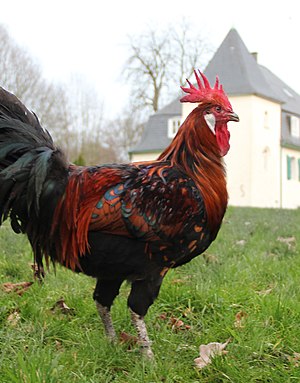
Bergische Kräher
Hane
Bergischer Kräher er en oldgammel hønserace, der stammer fra det forhenværende tyske Hertugdømmet Berg.